Woodpecker

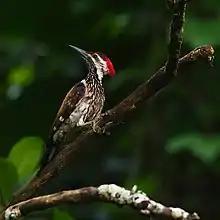
Black-rumped goldenback ("Dinopium benghalense") in Guwahati, India

A pair works together to help build the nest, incubate the eggs, and raise their altricial young. In most species, though, the male does most of the nest excavation and takes the night shift while incubating the eggs. A clutch usually consists of two to five round, white eggs. Since these birds are cavity nesters, their eggs do not need to be camouflaged and the white color helps the parents to see them in dim light. The eggs are incubated for about 11–14 days before they hatch. About 18–30 days are then needed before the chicks are fully fledged and ready to leave the nest. In most species, soon after this, the young are left to fend for themselves, exceptions being the various social species, and the Hispaniolan woodpecker, where adults continue to feed their young for several months. In general, cavity nesting is a successful strategy and a higher proportion of young is reared than is the case with birds that nest in the open. In Africa, several species of honeyguide are brood parasites of woodpeckers.